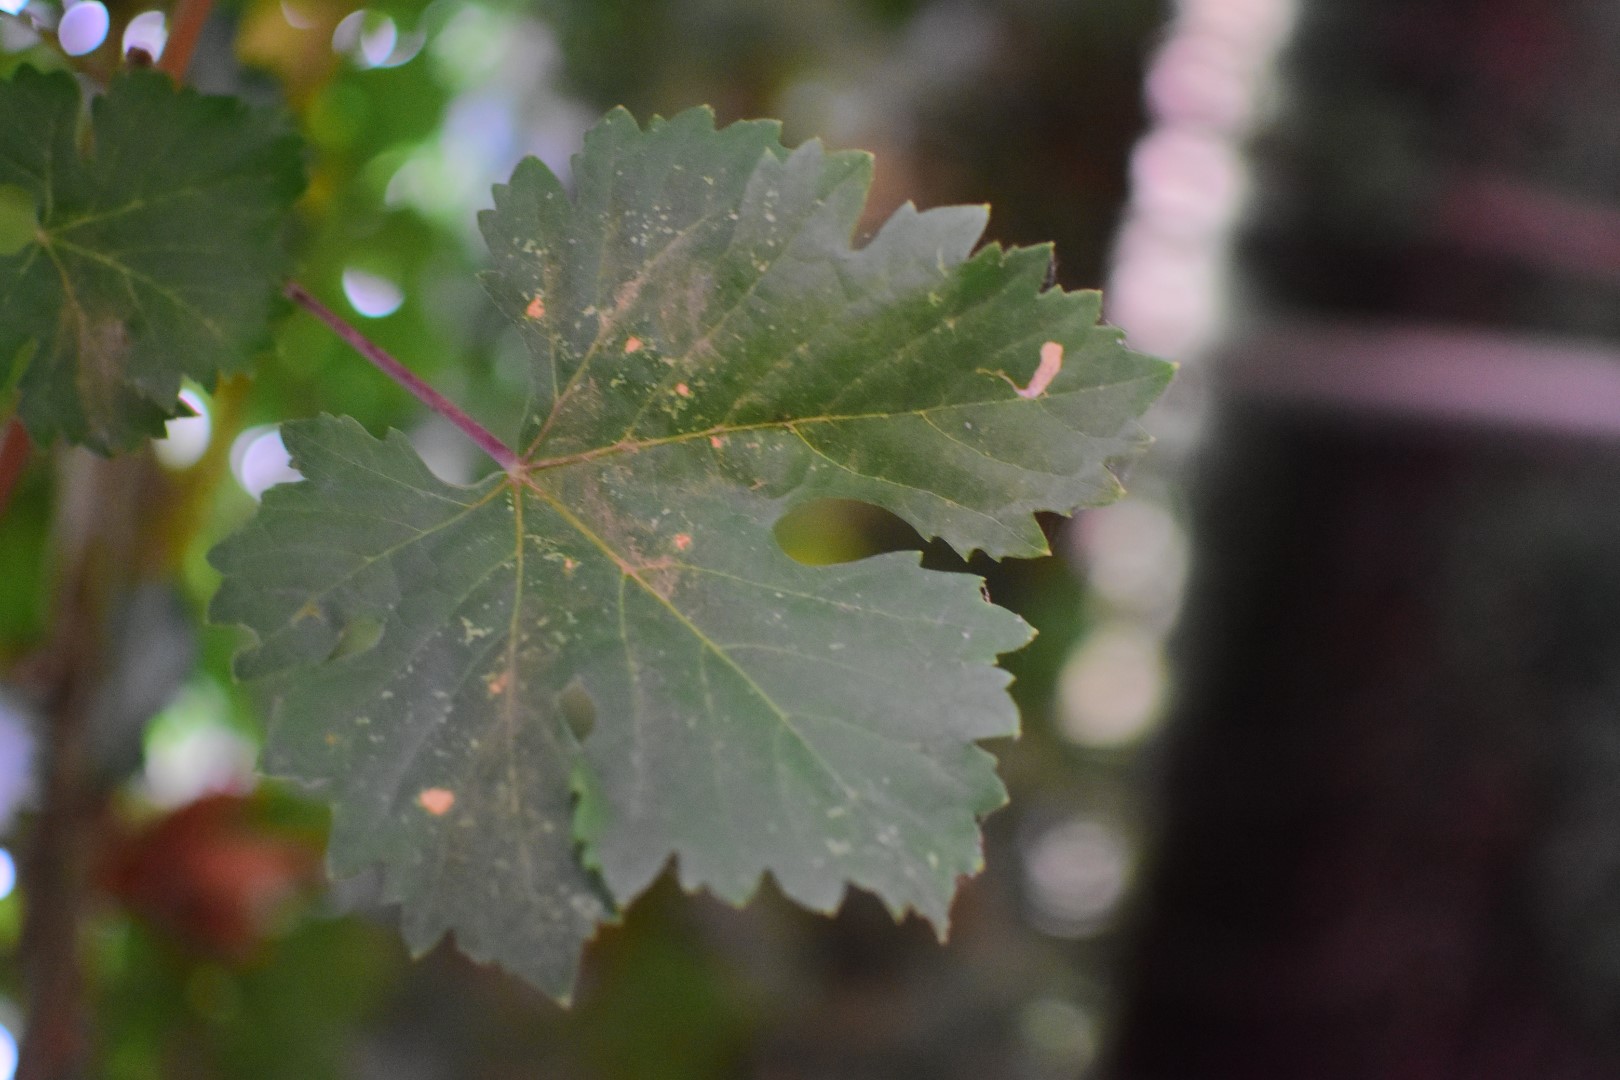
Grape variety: Aswud Balad